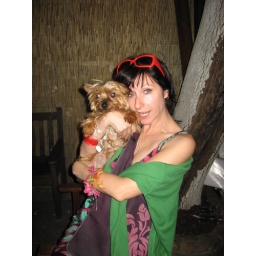
Night person and dog , out in Brixton